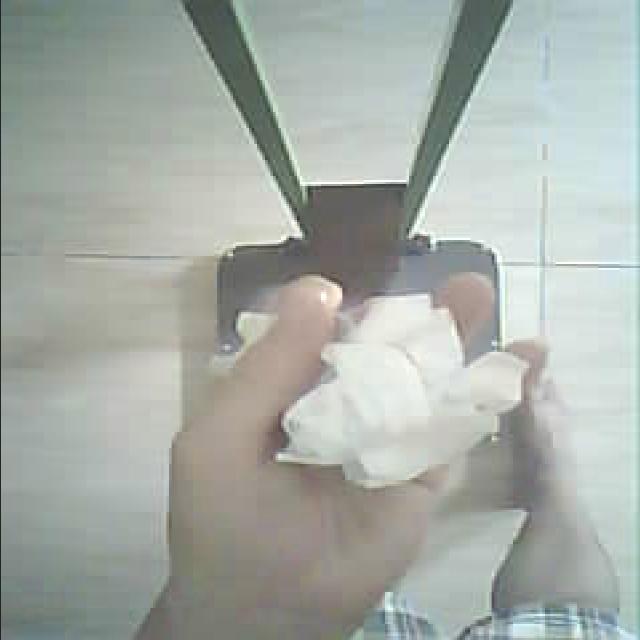
Label: tissues